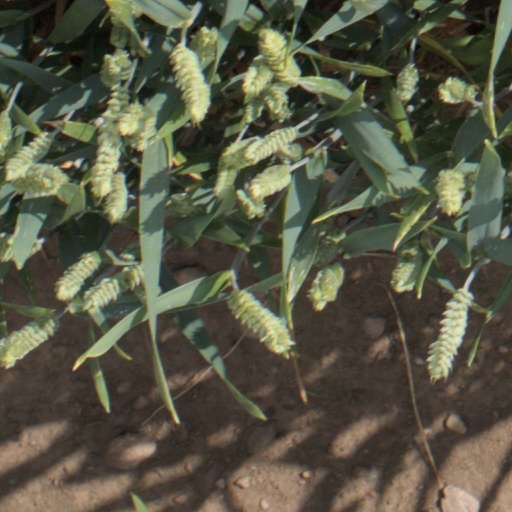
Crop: wheat